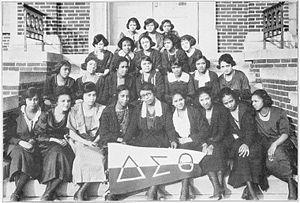
Le terme sororité désigne des groupes de femmes, tel qu'ils se sont développés dans les universités américaines, formant le pendant féminin des fraternités.